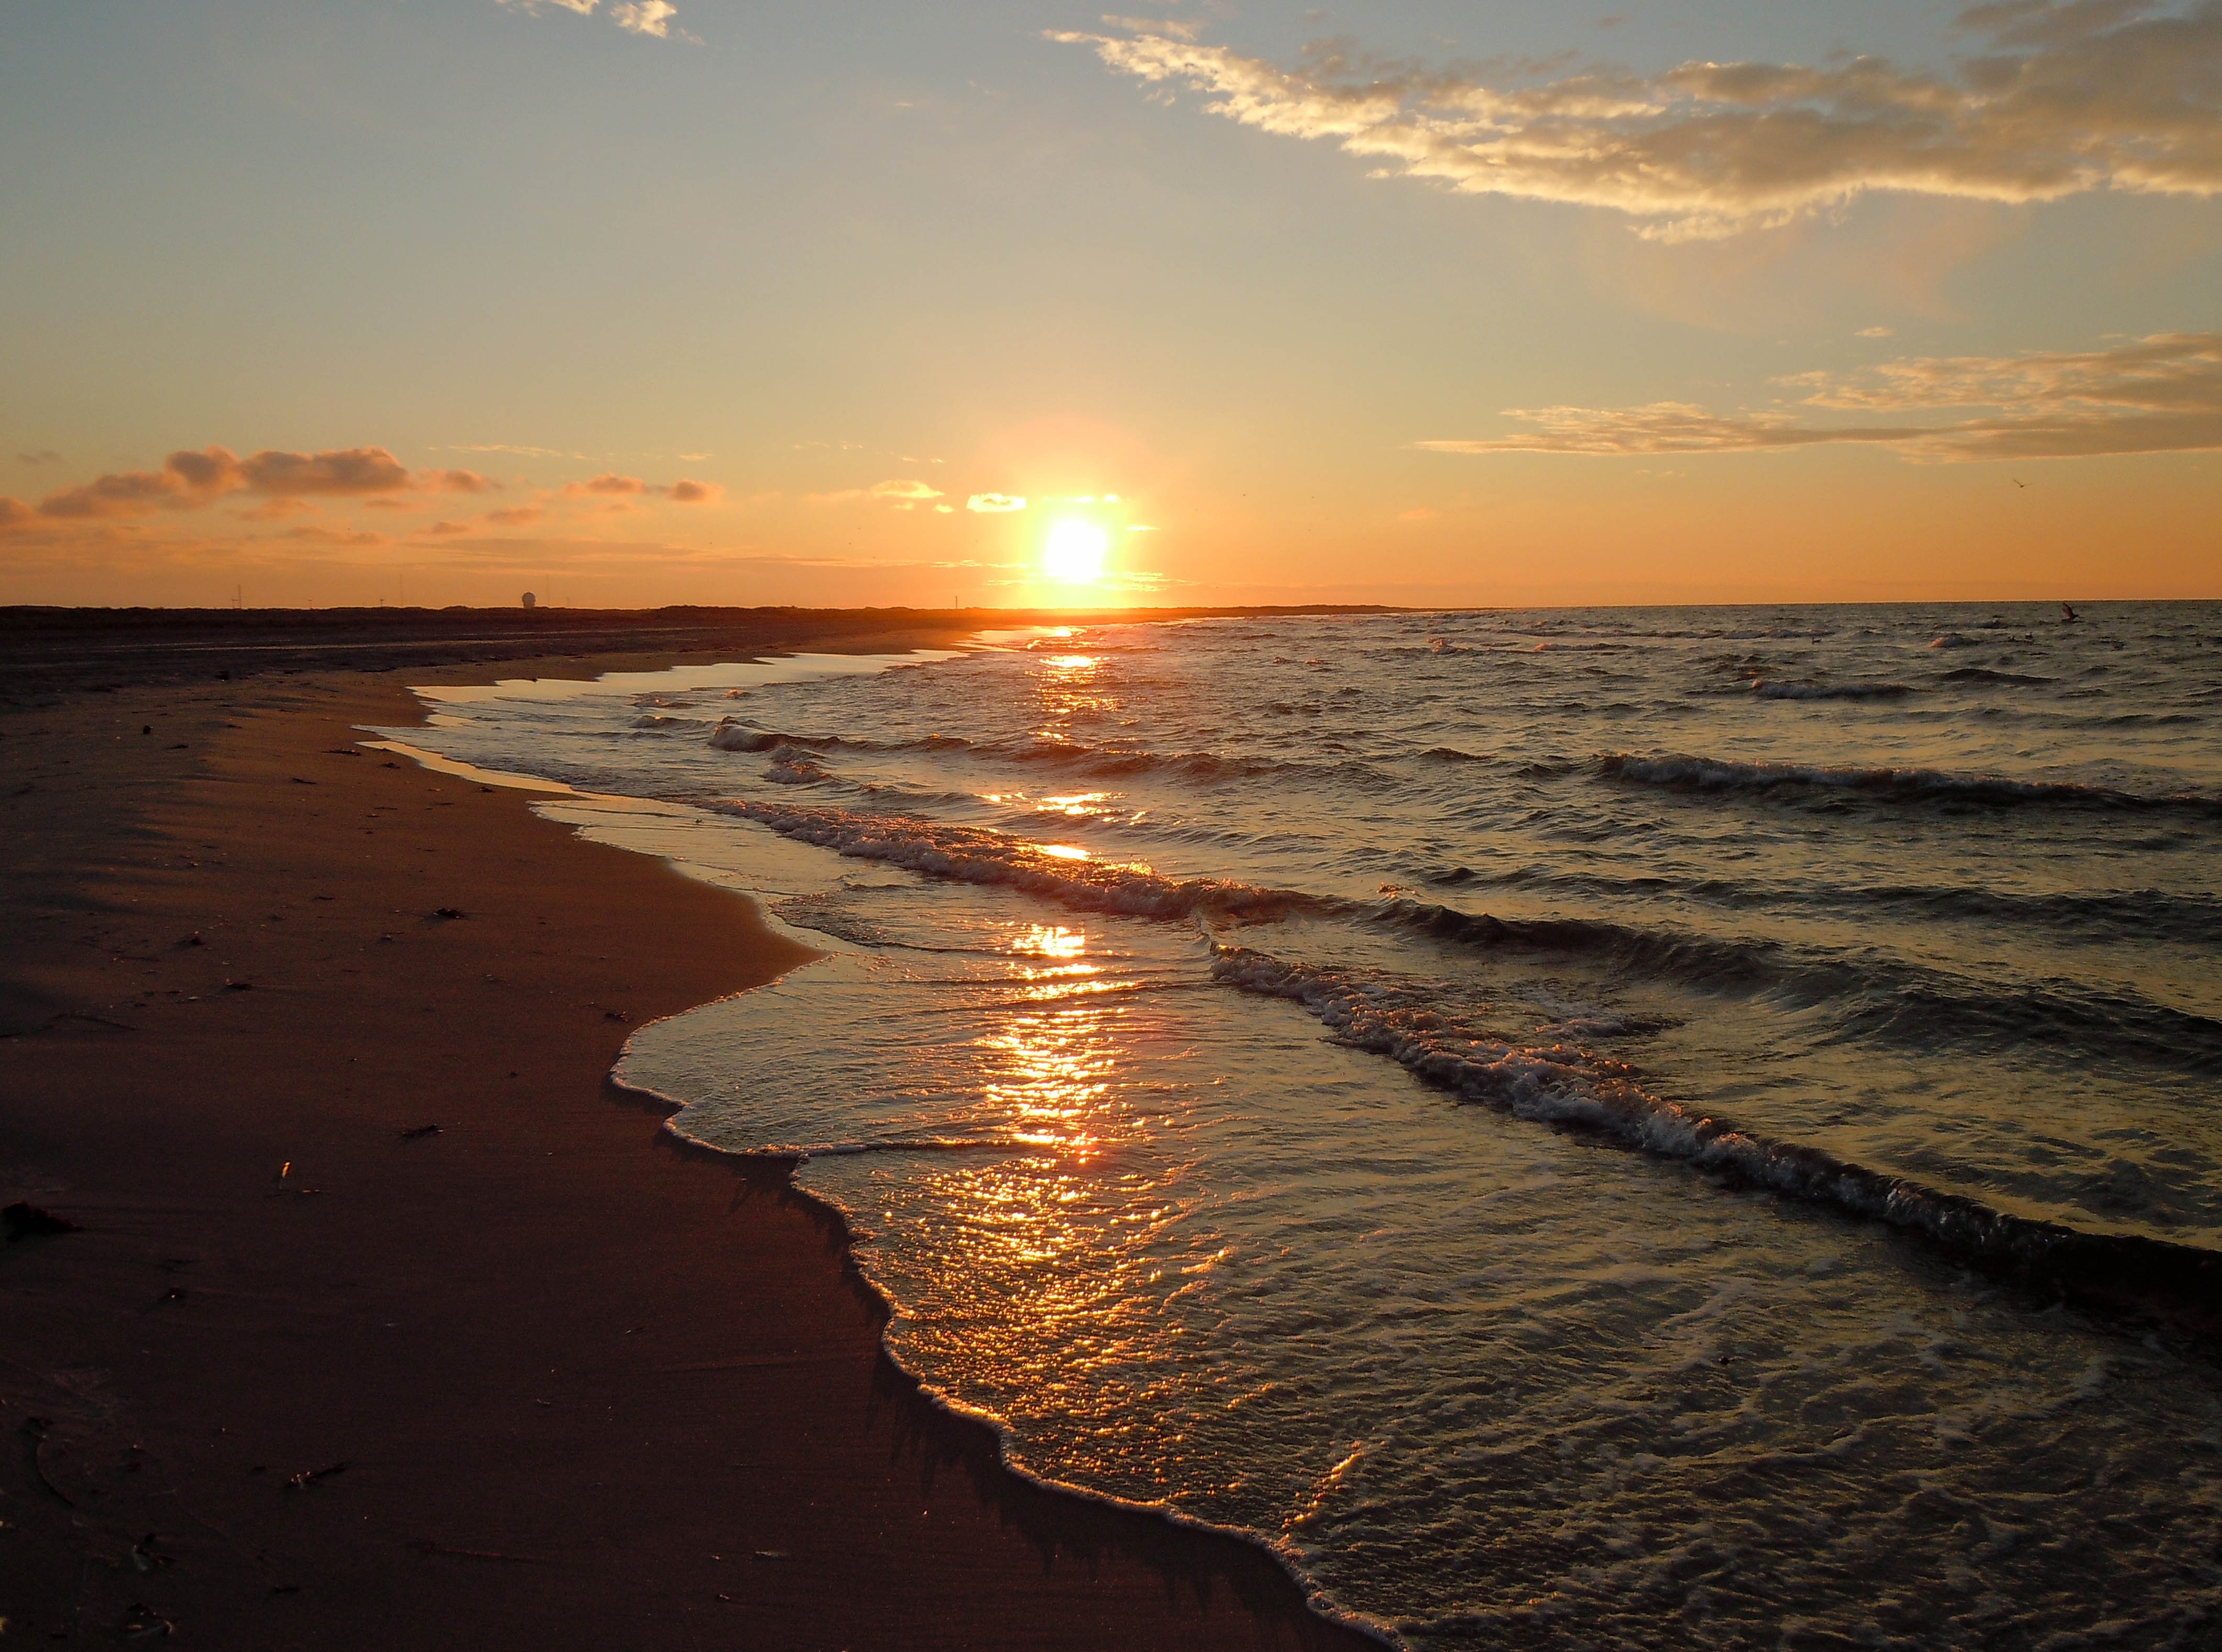
beach, sea, coast, sand, ocean, horizon, sun, sunrise, sunset, sunlight, morning, shore, wave, dawn, dusk, evening, reflection, bay, body of water, abendstimmung, atmospheric, afterglow, wind wave